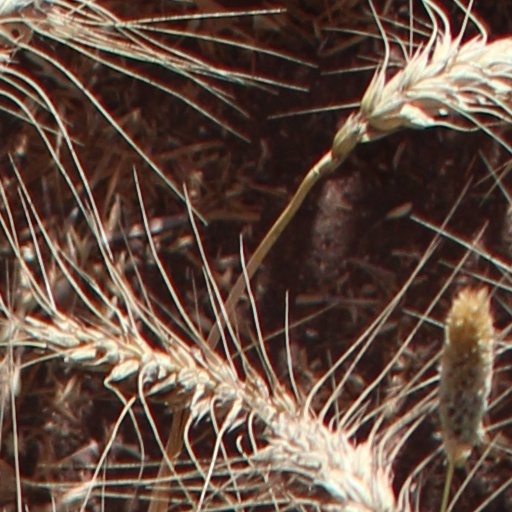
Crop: wheat